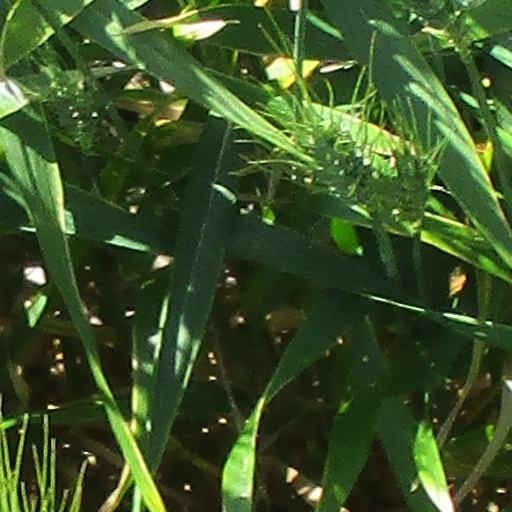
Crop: wheat